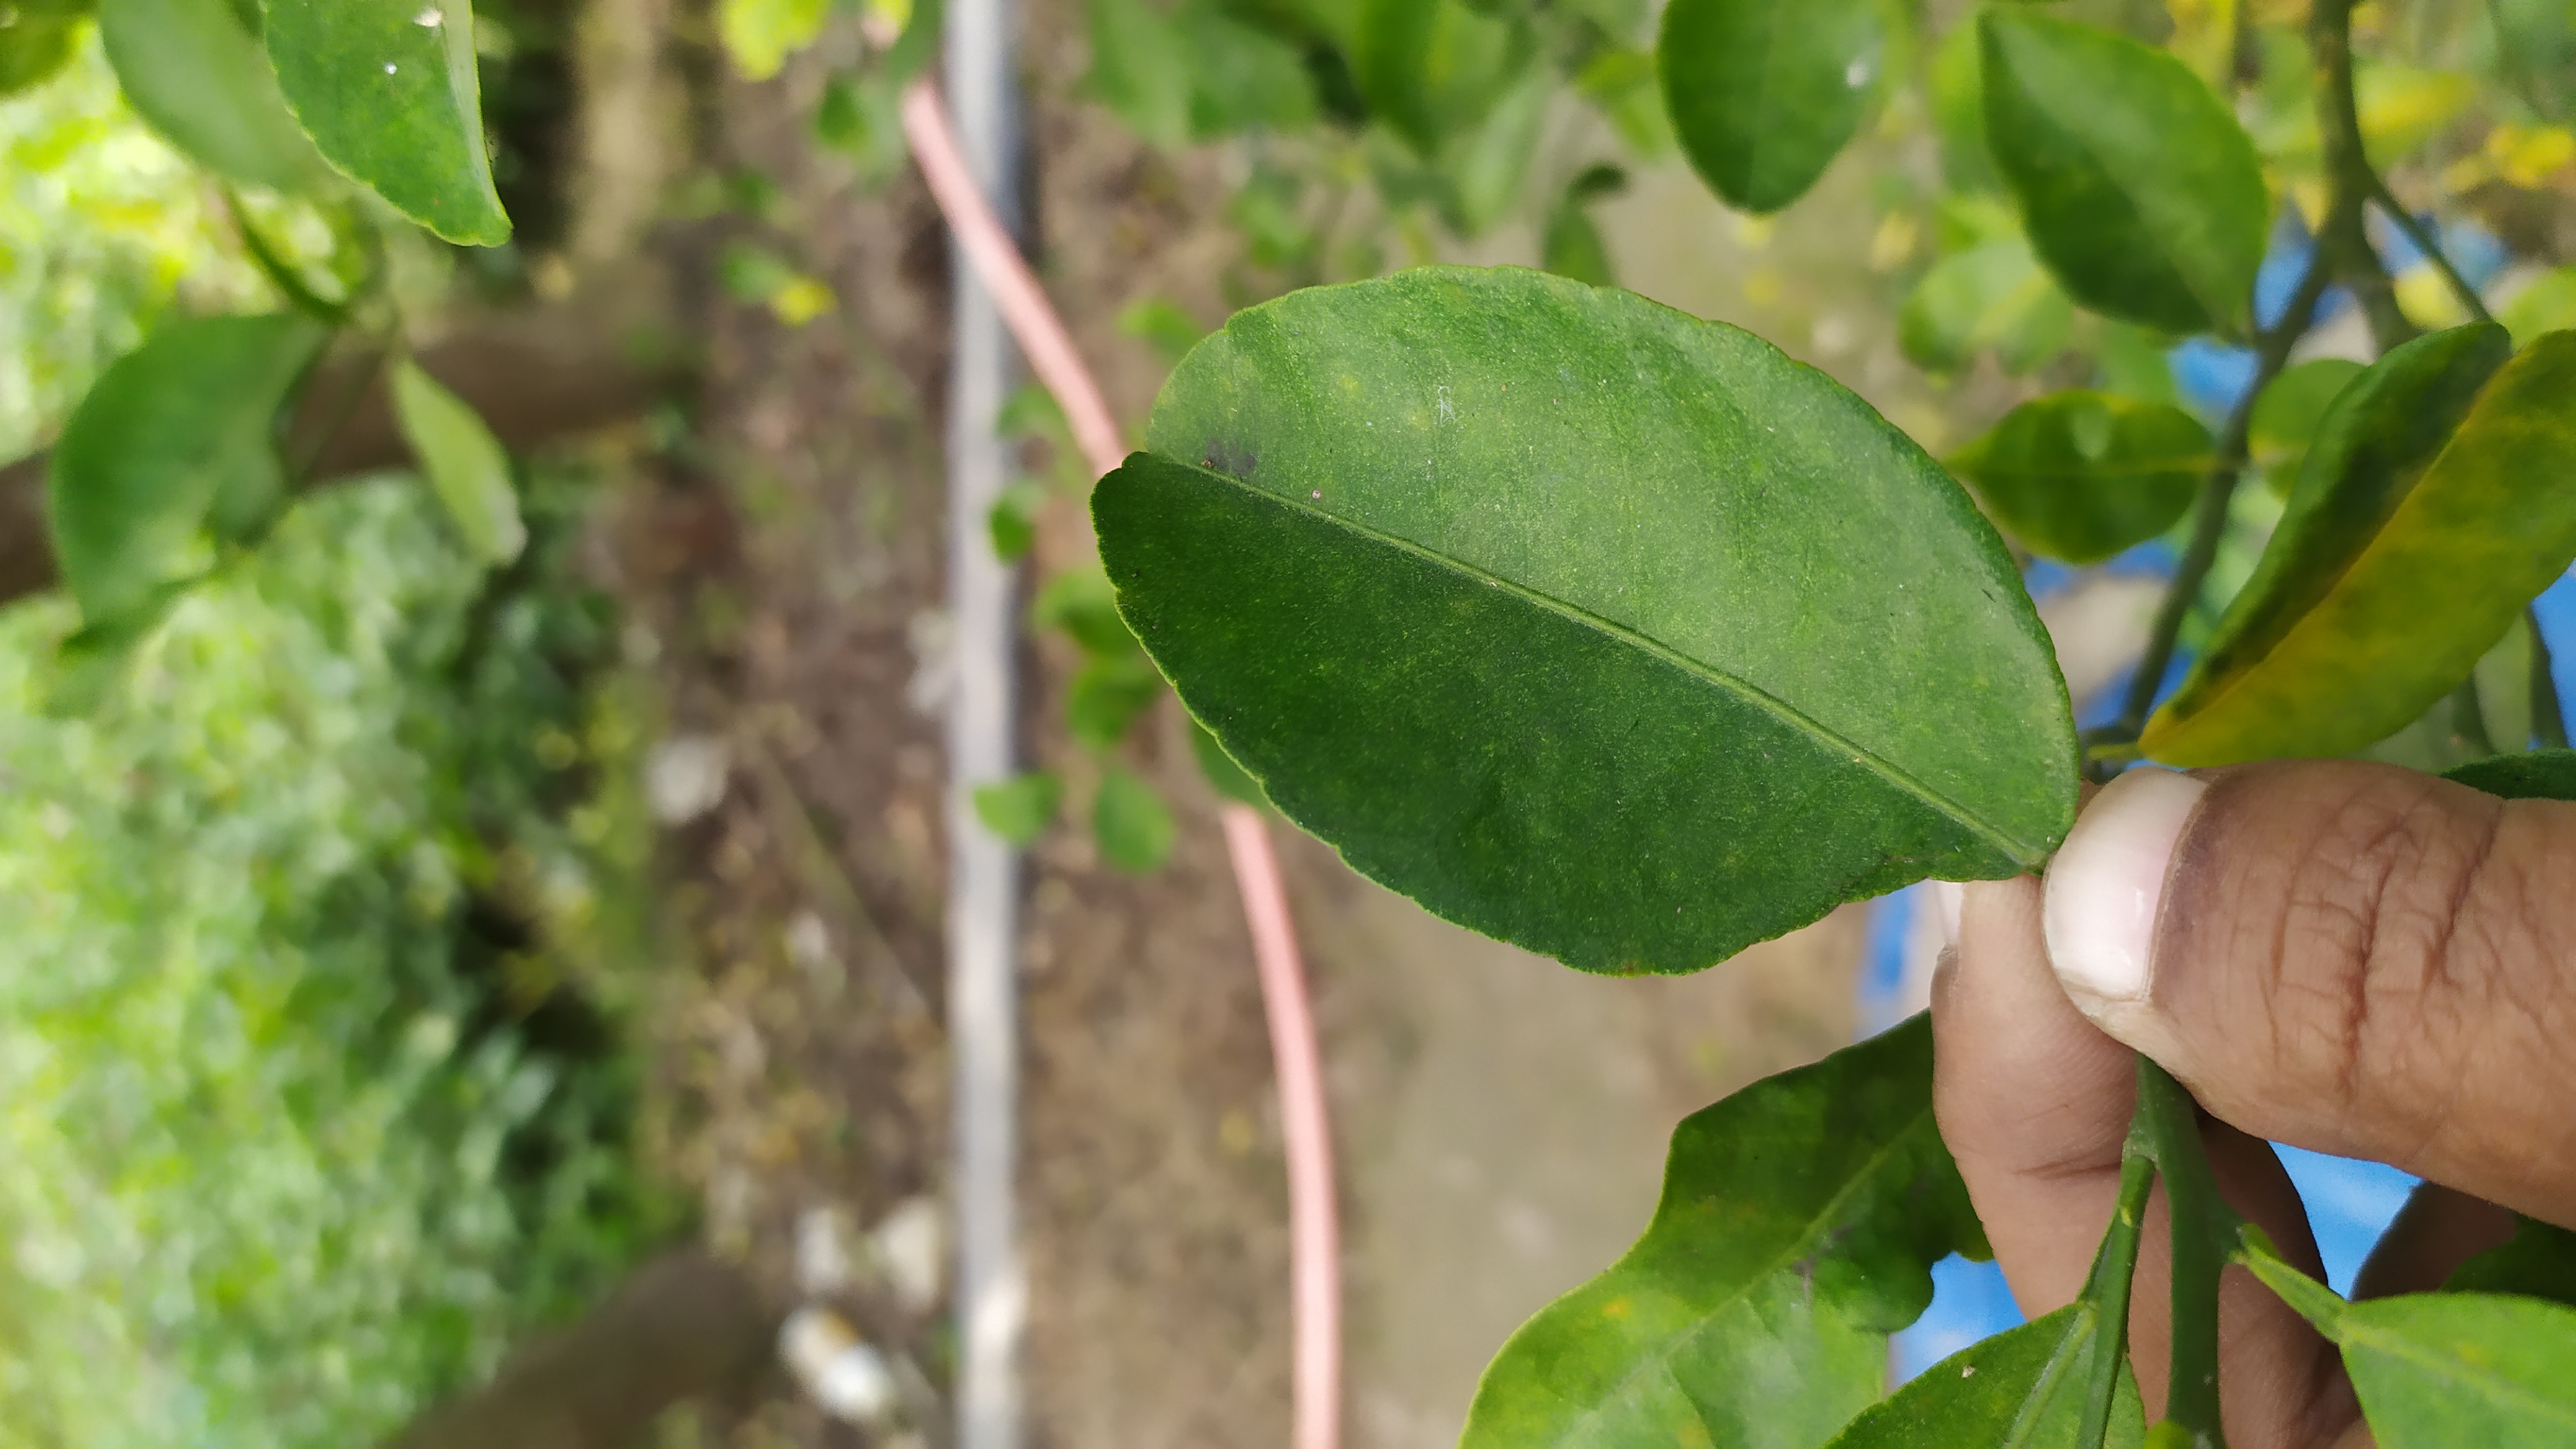
Mandarin leaf variety: China Mishti